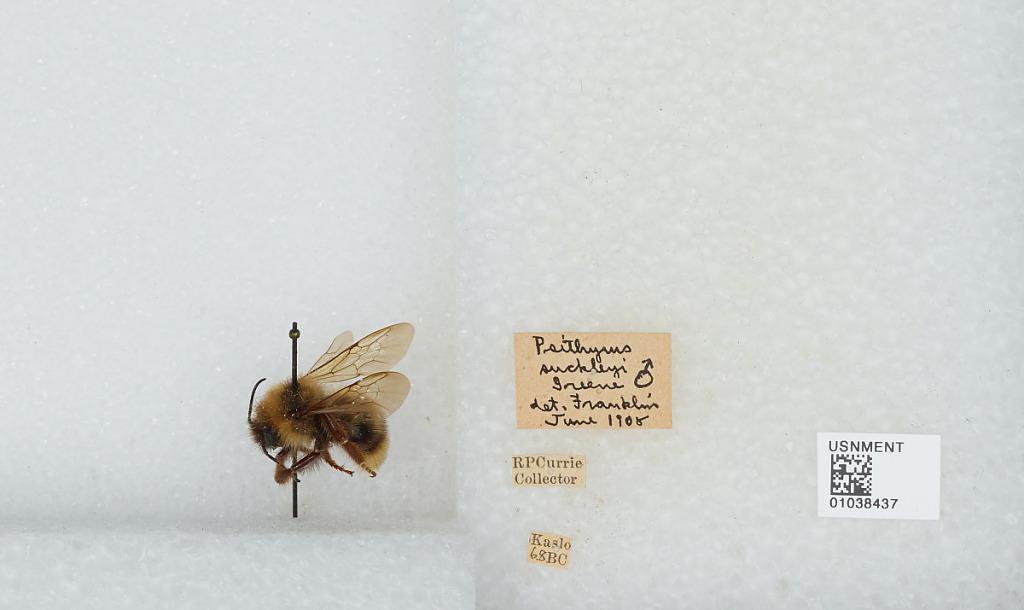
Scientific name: Bombus (Psithyrus) suckleyi Greene
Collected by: R. Currie
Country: Canada
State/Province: British Columbia
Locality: Kaslo
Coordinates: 49.9133, -116.911